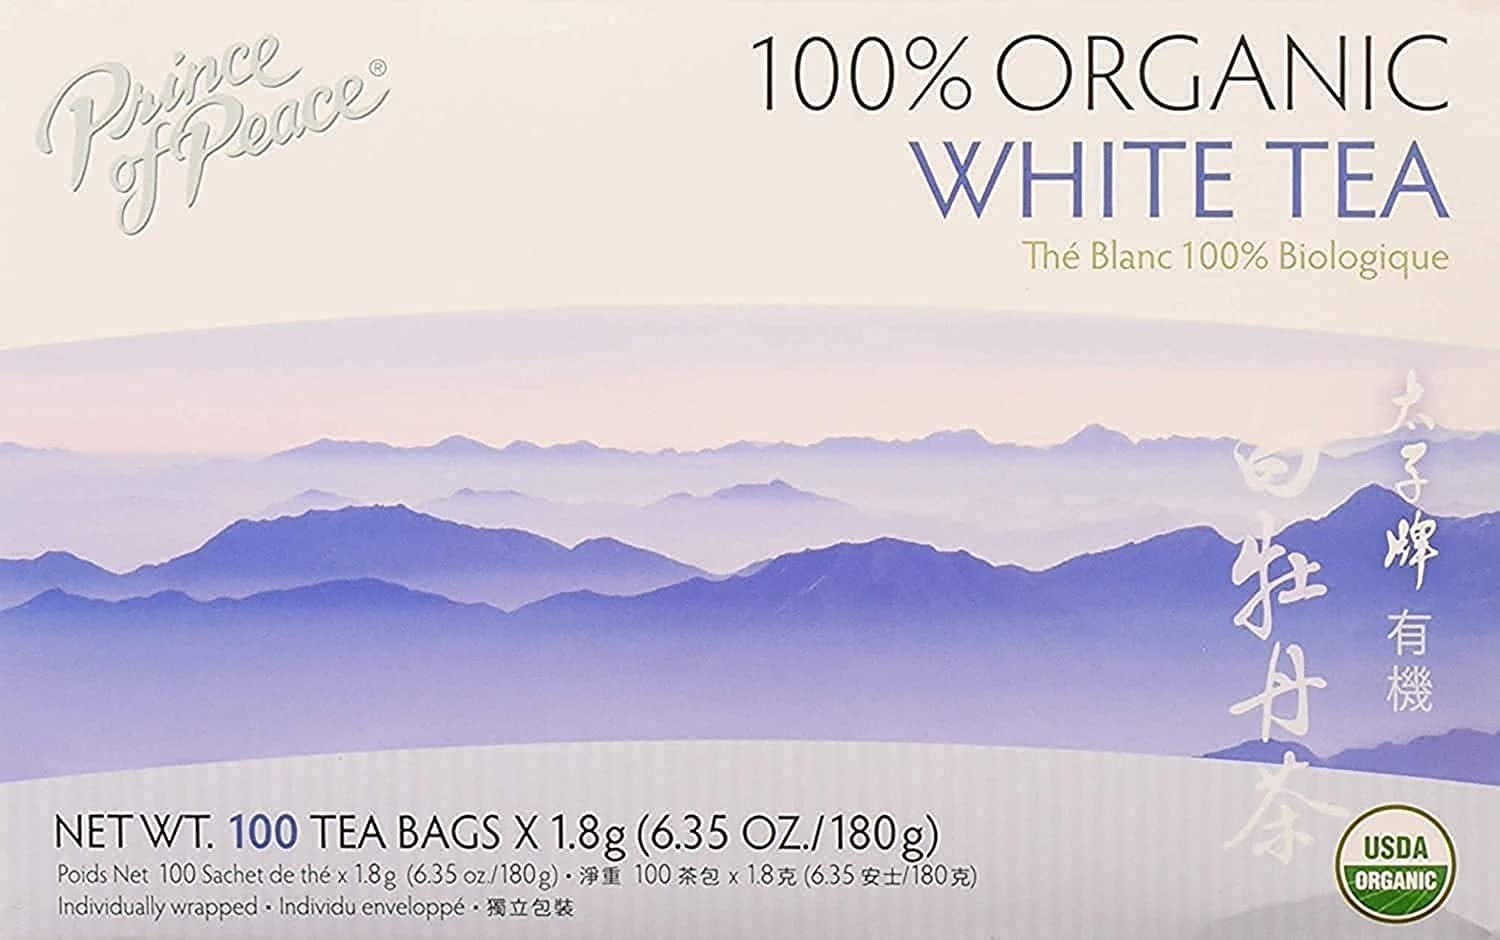
Item Name: Prince of Peace® Organic White Tea 100ct
Bullet Point 1: 100% Organic White Tea Leaves
Bullet Point 2: Certified organic by ECOCERT ICO, USA.
Bullet Point 3: White tea’s antioxidant content is greater than that of green tea.
Bullet Point 4: Individually wrapped tea bag
Value: 100.0
Unit: Count

Price: 8.24